Desert Crossing

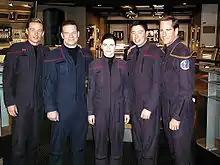
Sailors from the USS Enterprise appeared as NX-01 Enterprise crew.

This was the first episode of "Enterprise" directed by David Straiton, he went on to direct a total of ten episodes of the series. The story idea came from Rick Berman, Brannon Braga, and André Bormanis, and the script was written by Bormanis. Braga saw the episode as an example of the show exploring the implications of first contact in a more realistic light, and how they could accidentally cause conflict by making contact with one group rather than another. Berman said he was extremely happy with how the episode turned out, and said "Desert Crossing" was "undoubtedly one of the best episodes we've done".